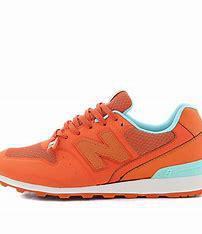
Brand: New
Model: Balance New Balance 996 Marathon